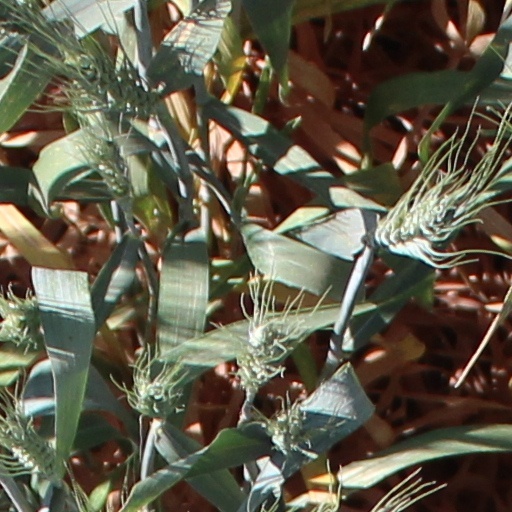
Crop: wheat